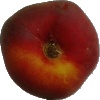
Label: Nectarine Flat 1